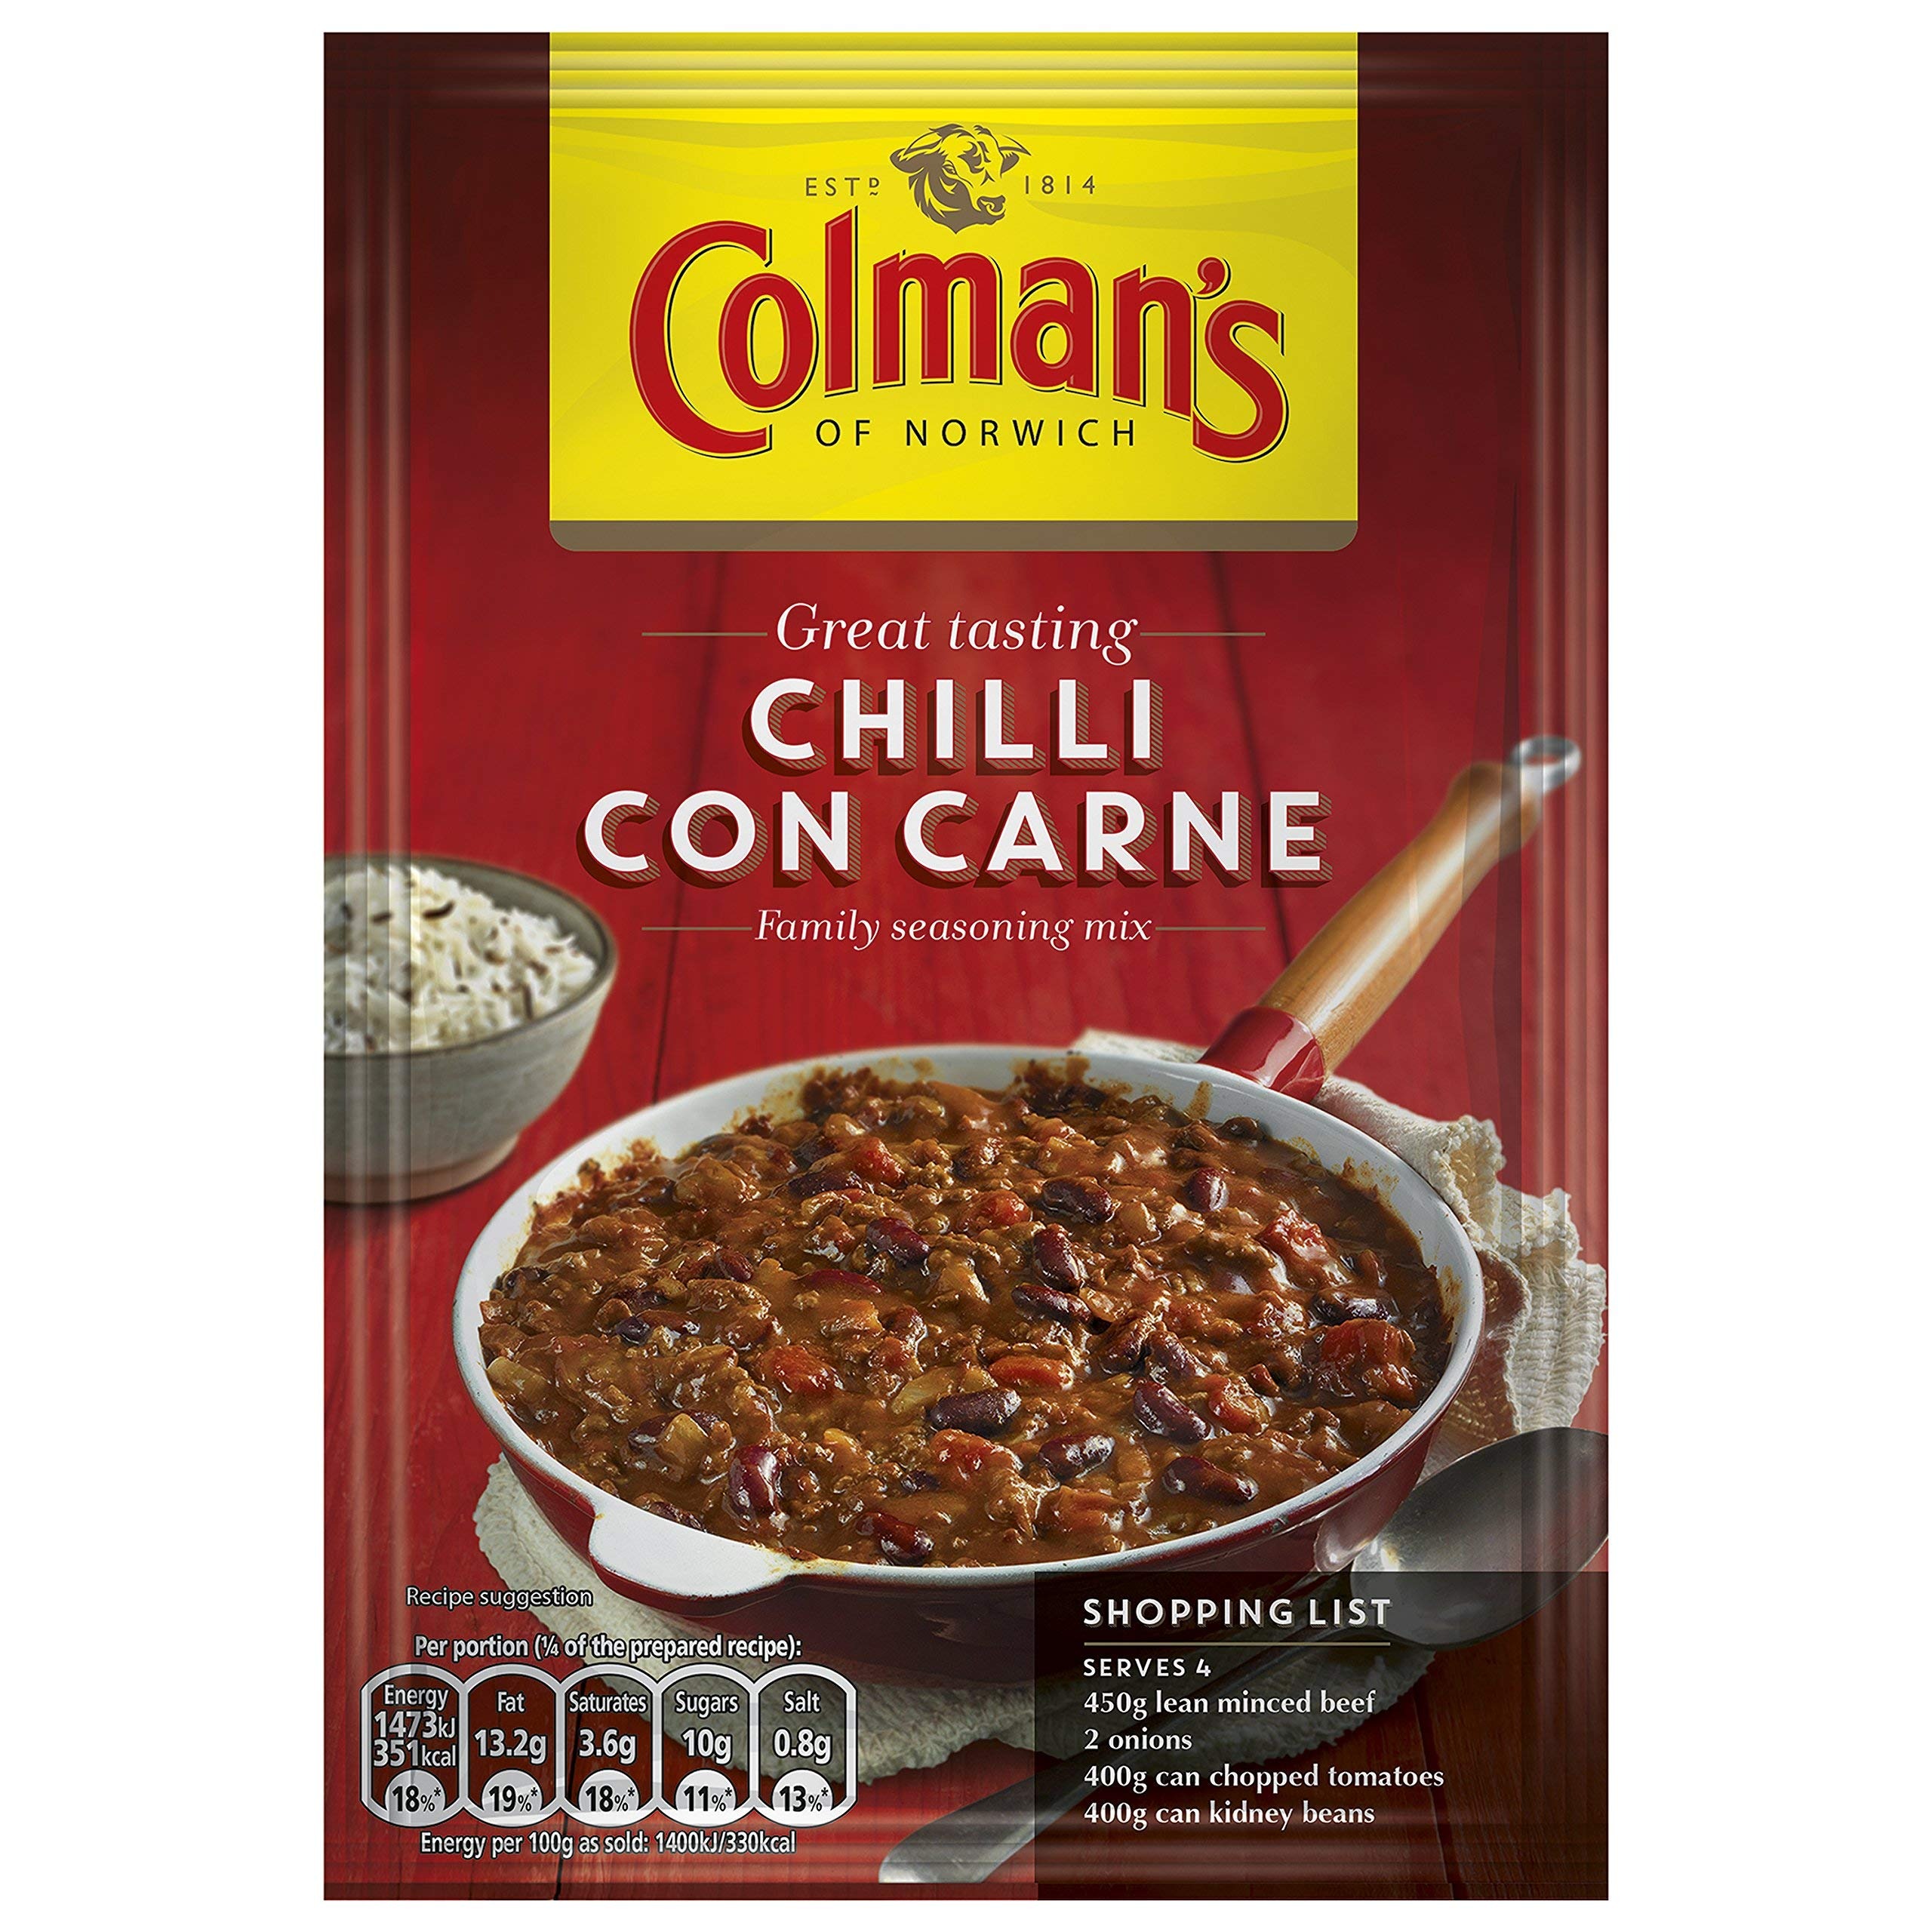
Item Name: Colmans Chilli Con Carne Sachet 50g
Value: 51.0
Unit: Gram

Price: 8.64